Alza.cz

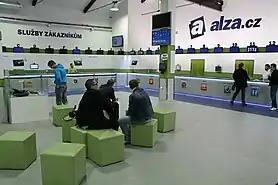

Alza.cz a.s. is an e-commerce store operating in the Czech Republic, Slovakia (Alza.sk), and since 2014, in other European Union countries (Alza.de, Alza.at, Alza.hu). It is one of the largest online consumer electronics retailers in Central Europe with a strong stance in the toys, hobby, media and entertainment, perfume, watches and beauty segments too. It operates a chain of brick-and-mortar stores bearing the same name (Alza). The company was founded in 1994 under the name Alzasoft.